White British

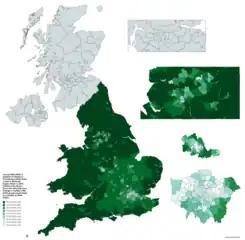
Geographic distribution of the White British by constituency in 2021 (in England and Wales)

The White British census classification have their ages more evenly distributed in their population pyramid and have the highest per cent female population of all ethnic-based classifications. The following numbers were based on the 2011 census conducted in each country. In England and Wales, about (28731855/45134686)*100 round 0 per cent of the White British classification are between the ages of 16 and 64 while about (7918098/45134686)*100 round 0 per cent are under 16 and (8484733/45134686)*100 round 0 per cent are over 64. All other census classifications have a higher percentage of their population under 16 and a lower percentage over 64. Of those aged 65 or over, White British are (3764312/45134686)*100 round 0 per cent male and (4720421/45134686)*100 round 0 per cent female, making them have the lowest per cent male population among all census classifications defined as "ethnic" in the census.